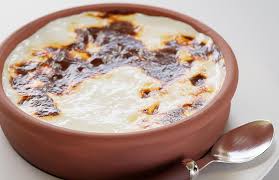
Label: sutlac